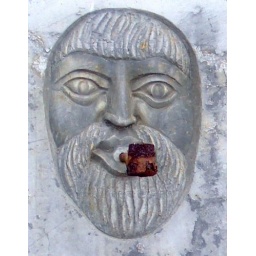
Stone in front wall to a house in Port Isaac, Cornwall.